Slay the Spire

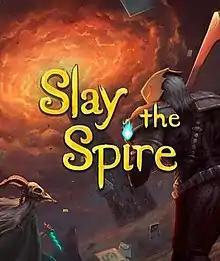

Slay the Spire is a 2019 roguelike deck-building game developed by the American indie studio Mega Crit. It was published by Mega Crit for its initial PC release and by Humble Bundle on home consoles and mobile. The game was released in early access for Microsoft Windows, macOS, and Linux in late 2017, with an official release in January 2019. It was released for PlayStation 4 in May 2019, for Nintendo Switch in June 2019 and for Xbox One in August 2019. An iOS version was released in June 2020, with an Android version released in February 2021.